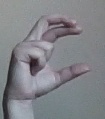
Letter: thal